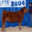
Label: cattle